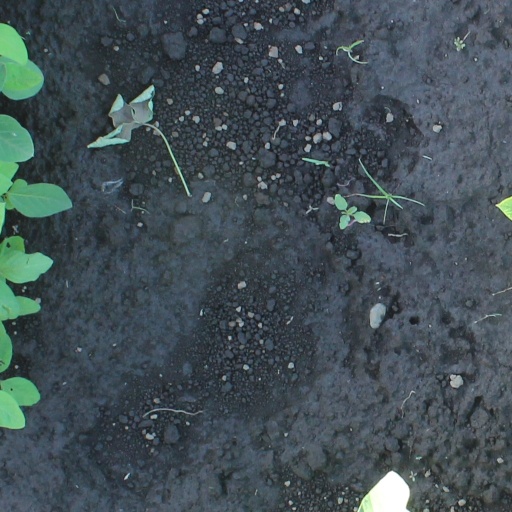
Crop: soybean